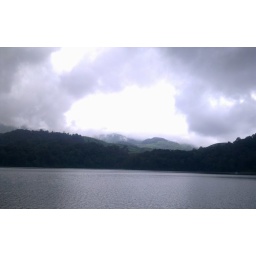
sky hole to somewhere over the mountain